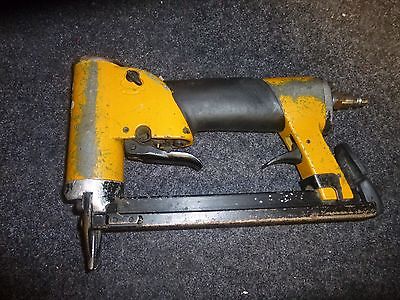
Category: stapler